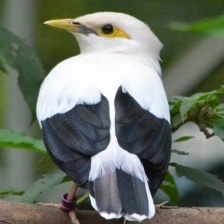
Species: SAMATRAN THRUSH
Scientific name: MYOPHONUS CASTANEUS